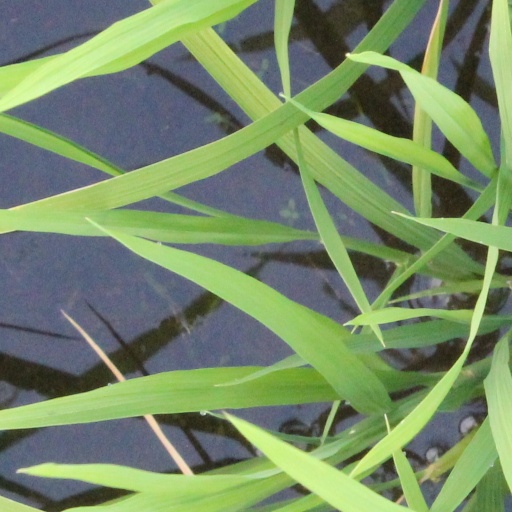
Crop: rice